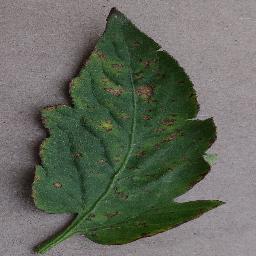
Label: Tomato___Bacterial_spot